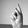
ASL letter: K